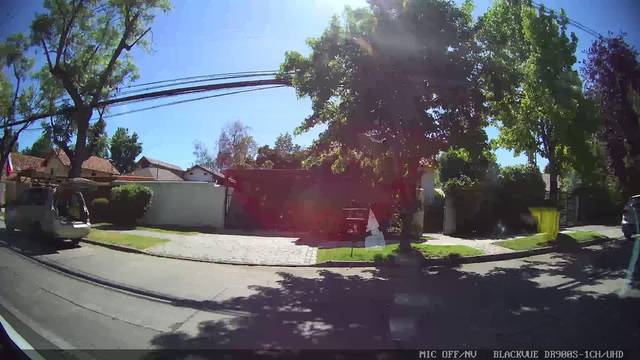
Region: Chile
Coordinates: -33.397, -70.513